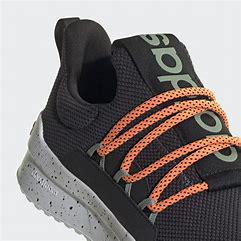
Brand: Adidas
Model: Lite Racer Adapt 4